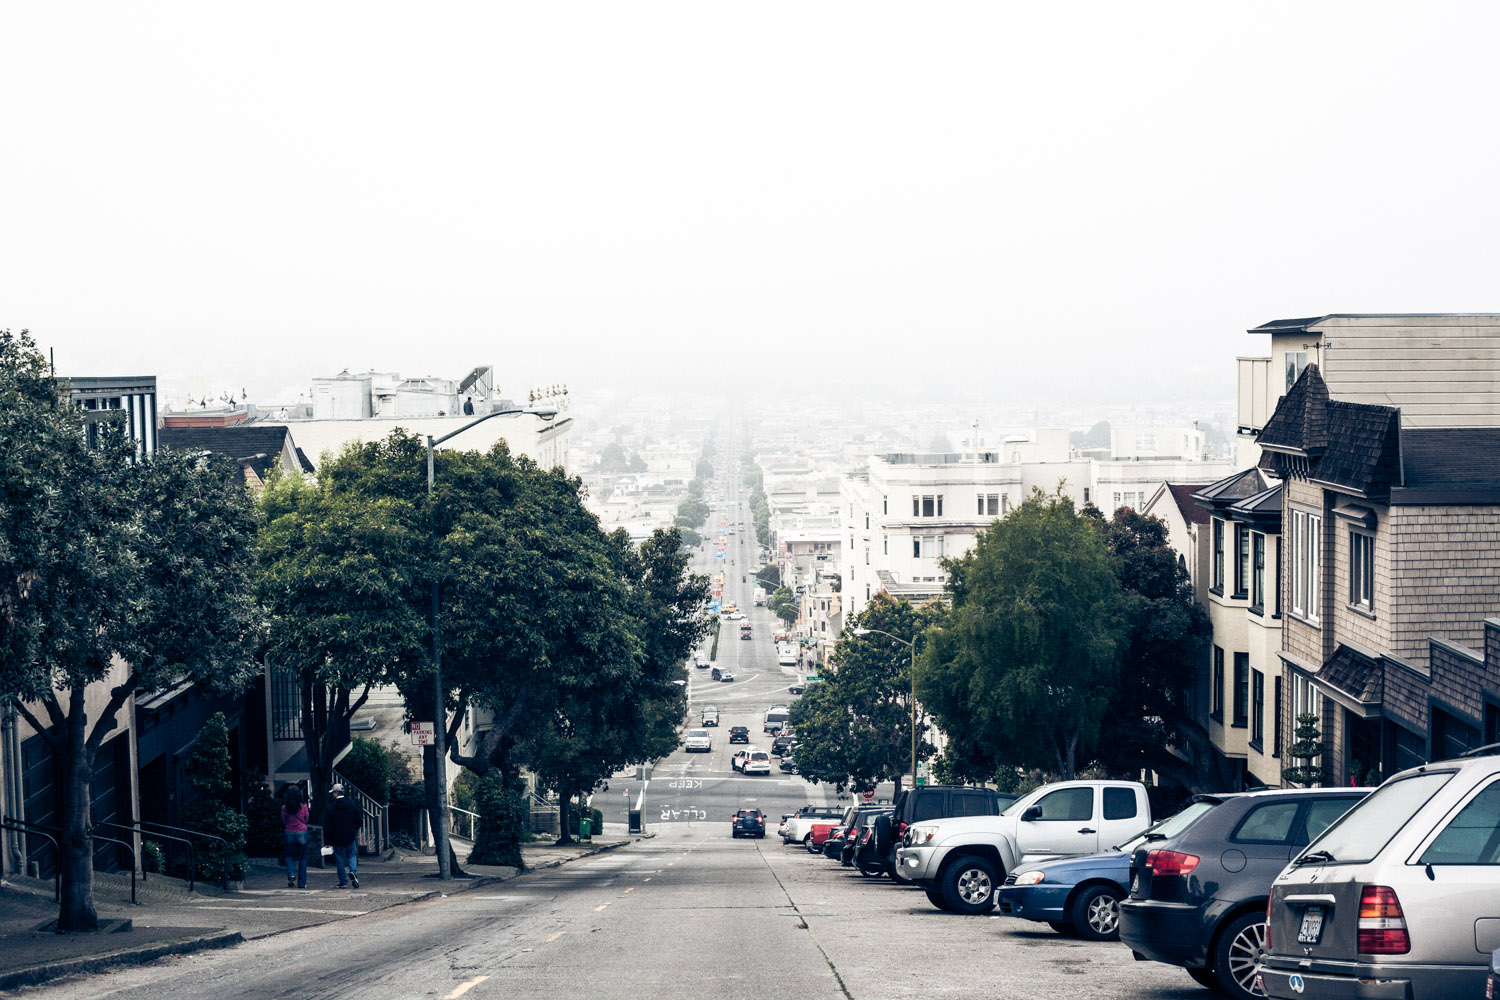
pedestrian, architecture, people, road, street, town, city, urban, cityscape, downtown, suburb, slope, lane, buildings, infrastructure, cars, depth of field, vehicles, hilly, neighbourhood, urban area, residential area, human settlement